Aspasia

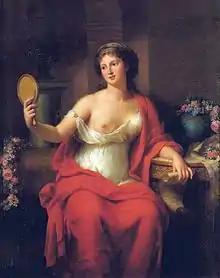
Marie Bouliard's 1794 portrait of Aspasia

By the eighteenth century, Aspasia was widely enough known to be included in dictionaries and encyclopedias, where depictions of her were largely based on Plutarch. In 1736, Jean Leconte de Bièvre published the "Histoire de deux Aspasies", also based on Plutarch's depiction, which portrayed Aspasia as an educated woman and Pericles' teacher as well as his wife. The eighteenth century also saw the first known image of Aspasia to be created by a woman, Marie Bouliard's "Aspasie". The painting depicts Aspasia with one breast bared, looking into a handheld mirror and with a scroll in her other hand. Though the bare breast references the eroticised traditions surrounding Aspasia, Madeleine Henry argues that the portrait differs from more pornographic depictions of women, with Aspasia looking into the mirror rather than out at the viewer, and holding a scroll rather than a cosmetic object such as a comb.